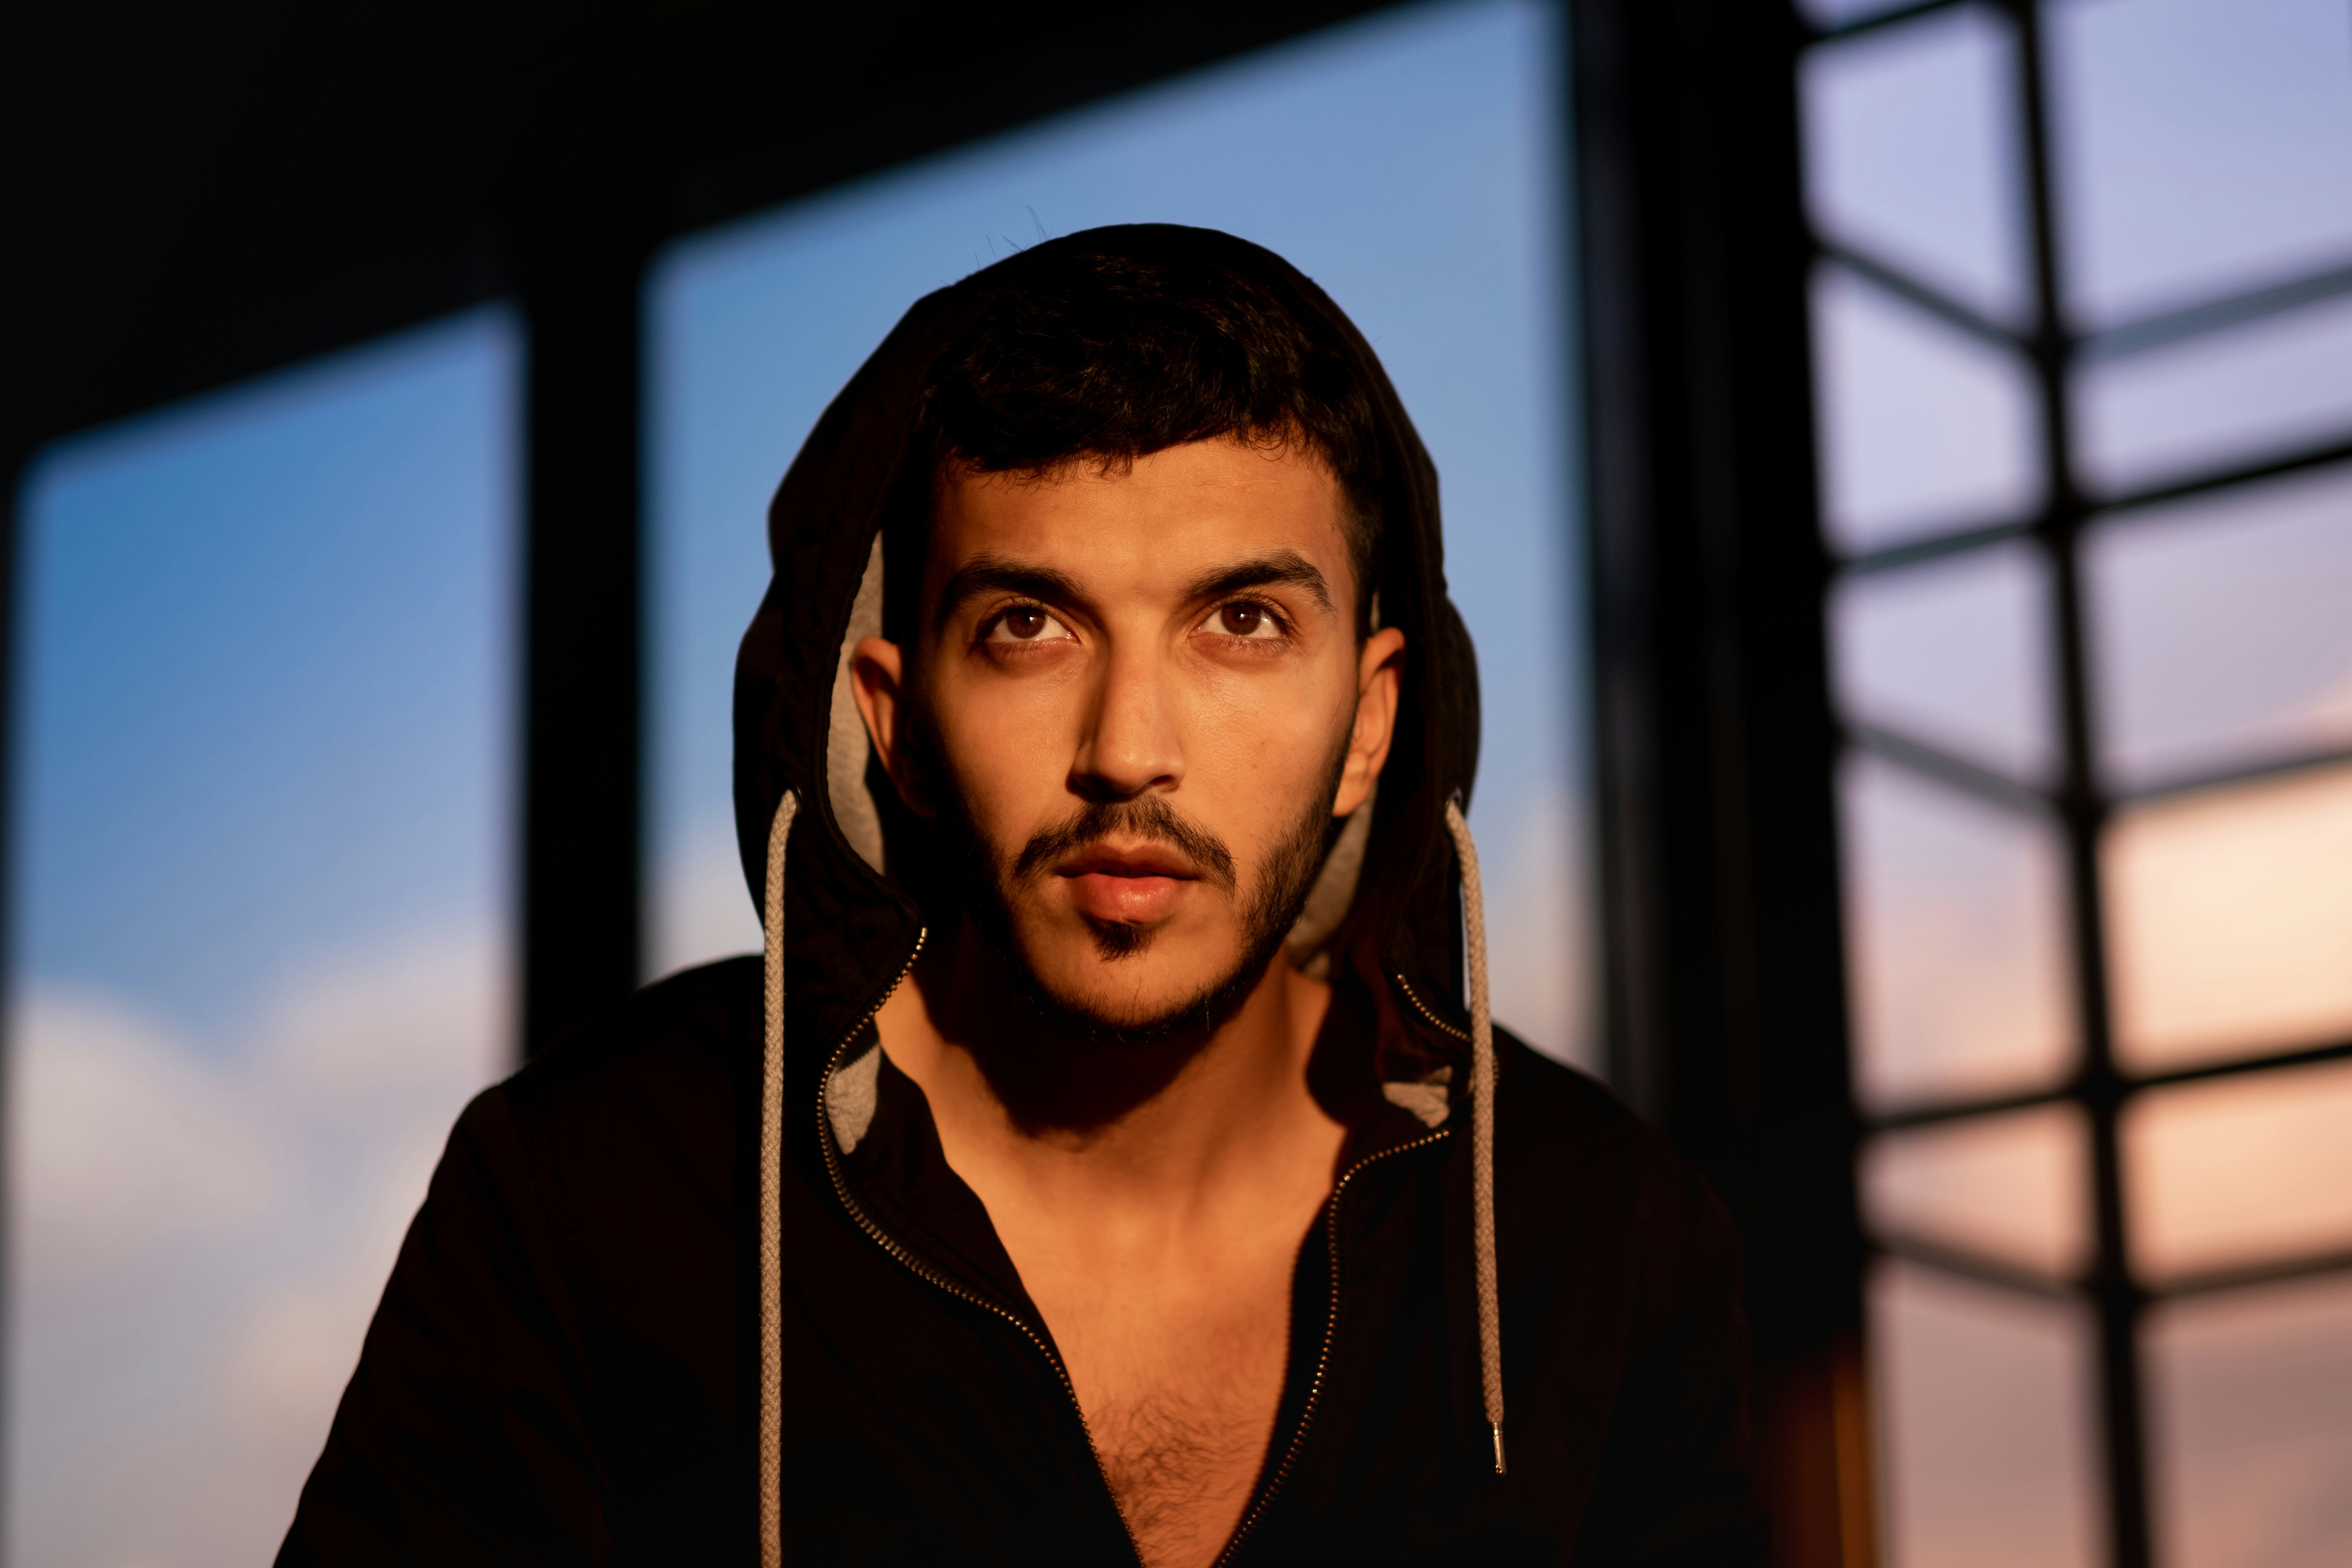
Gender: men